Tondabayashi Station

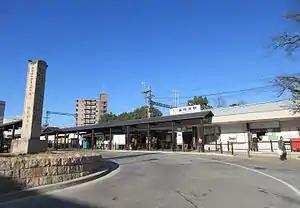
Kintetsu Tondabayashi Station, North exit

is a passenger railway station in the city of Tondabayashi, Osaka Prefecture, Japan, operated by the private railway company Kintetsu Railway.